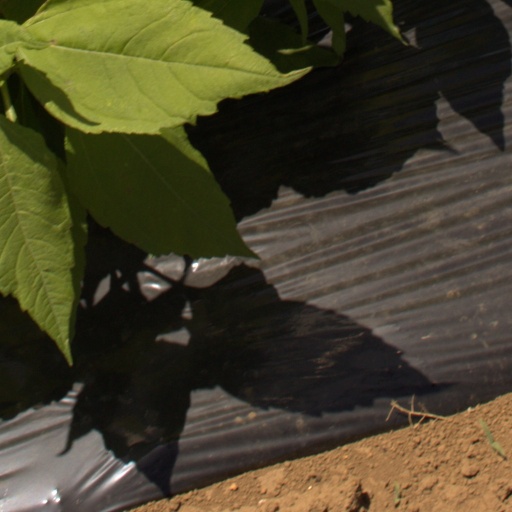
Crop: Jerusalem artichoke